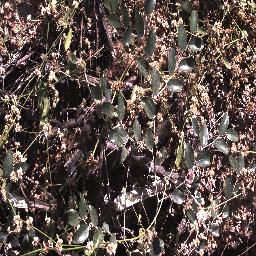
Label: chinee_apple